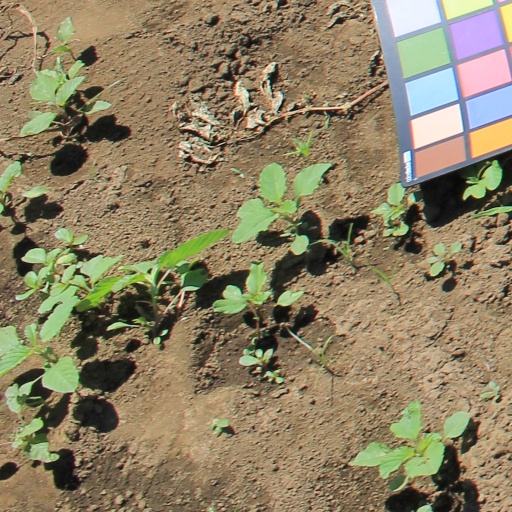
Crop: soybean